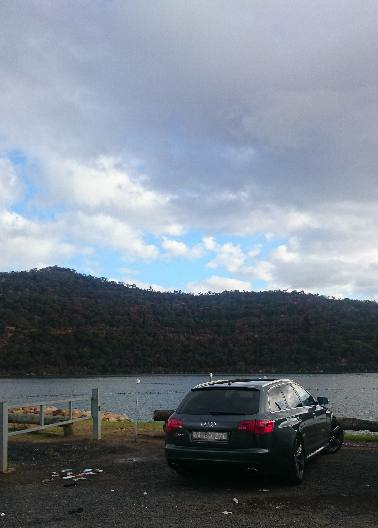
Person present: No